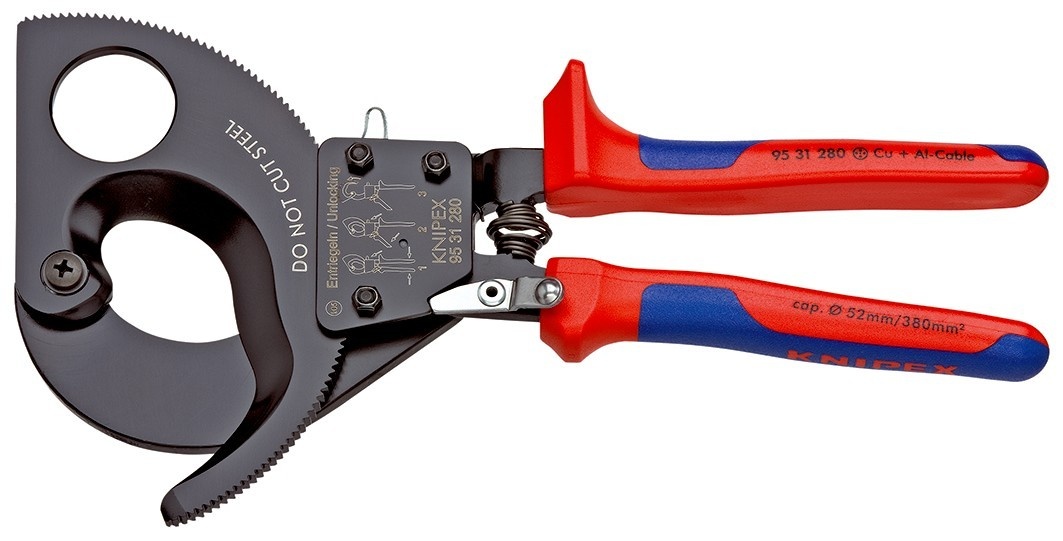
Knipex Cortacables de carraca
Para cables de cobre y aluminio, simples y múltiples No apto para cables de acero, cables trenzados y conductores de hilos finos (muy flexibles) Cuchillas de corte templadas y afiladas con gran precisión Corte limpio sin deformaciones ni aplastamientos Fácil y cómodo manejo con una sola mano, gracias a su efecto carraca Se requiere un menor esfuerzo debido a su óptima multiplicación Posibilidad de dos velocidades, para un corte más fácil Fácil manejo por su reducido peso y forma compacta, especial para trabajar en áreas reducidas Un retén protector evita lesiones por pellizcos
Brand: Knipex
Category: Hardware > Tools > Wire & Cable Hand Tools > Cable Cutters